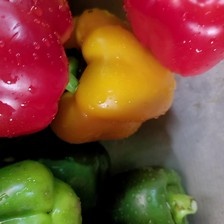
Label: capsicum